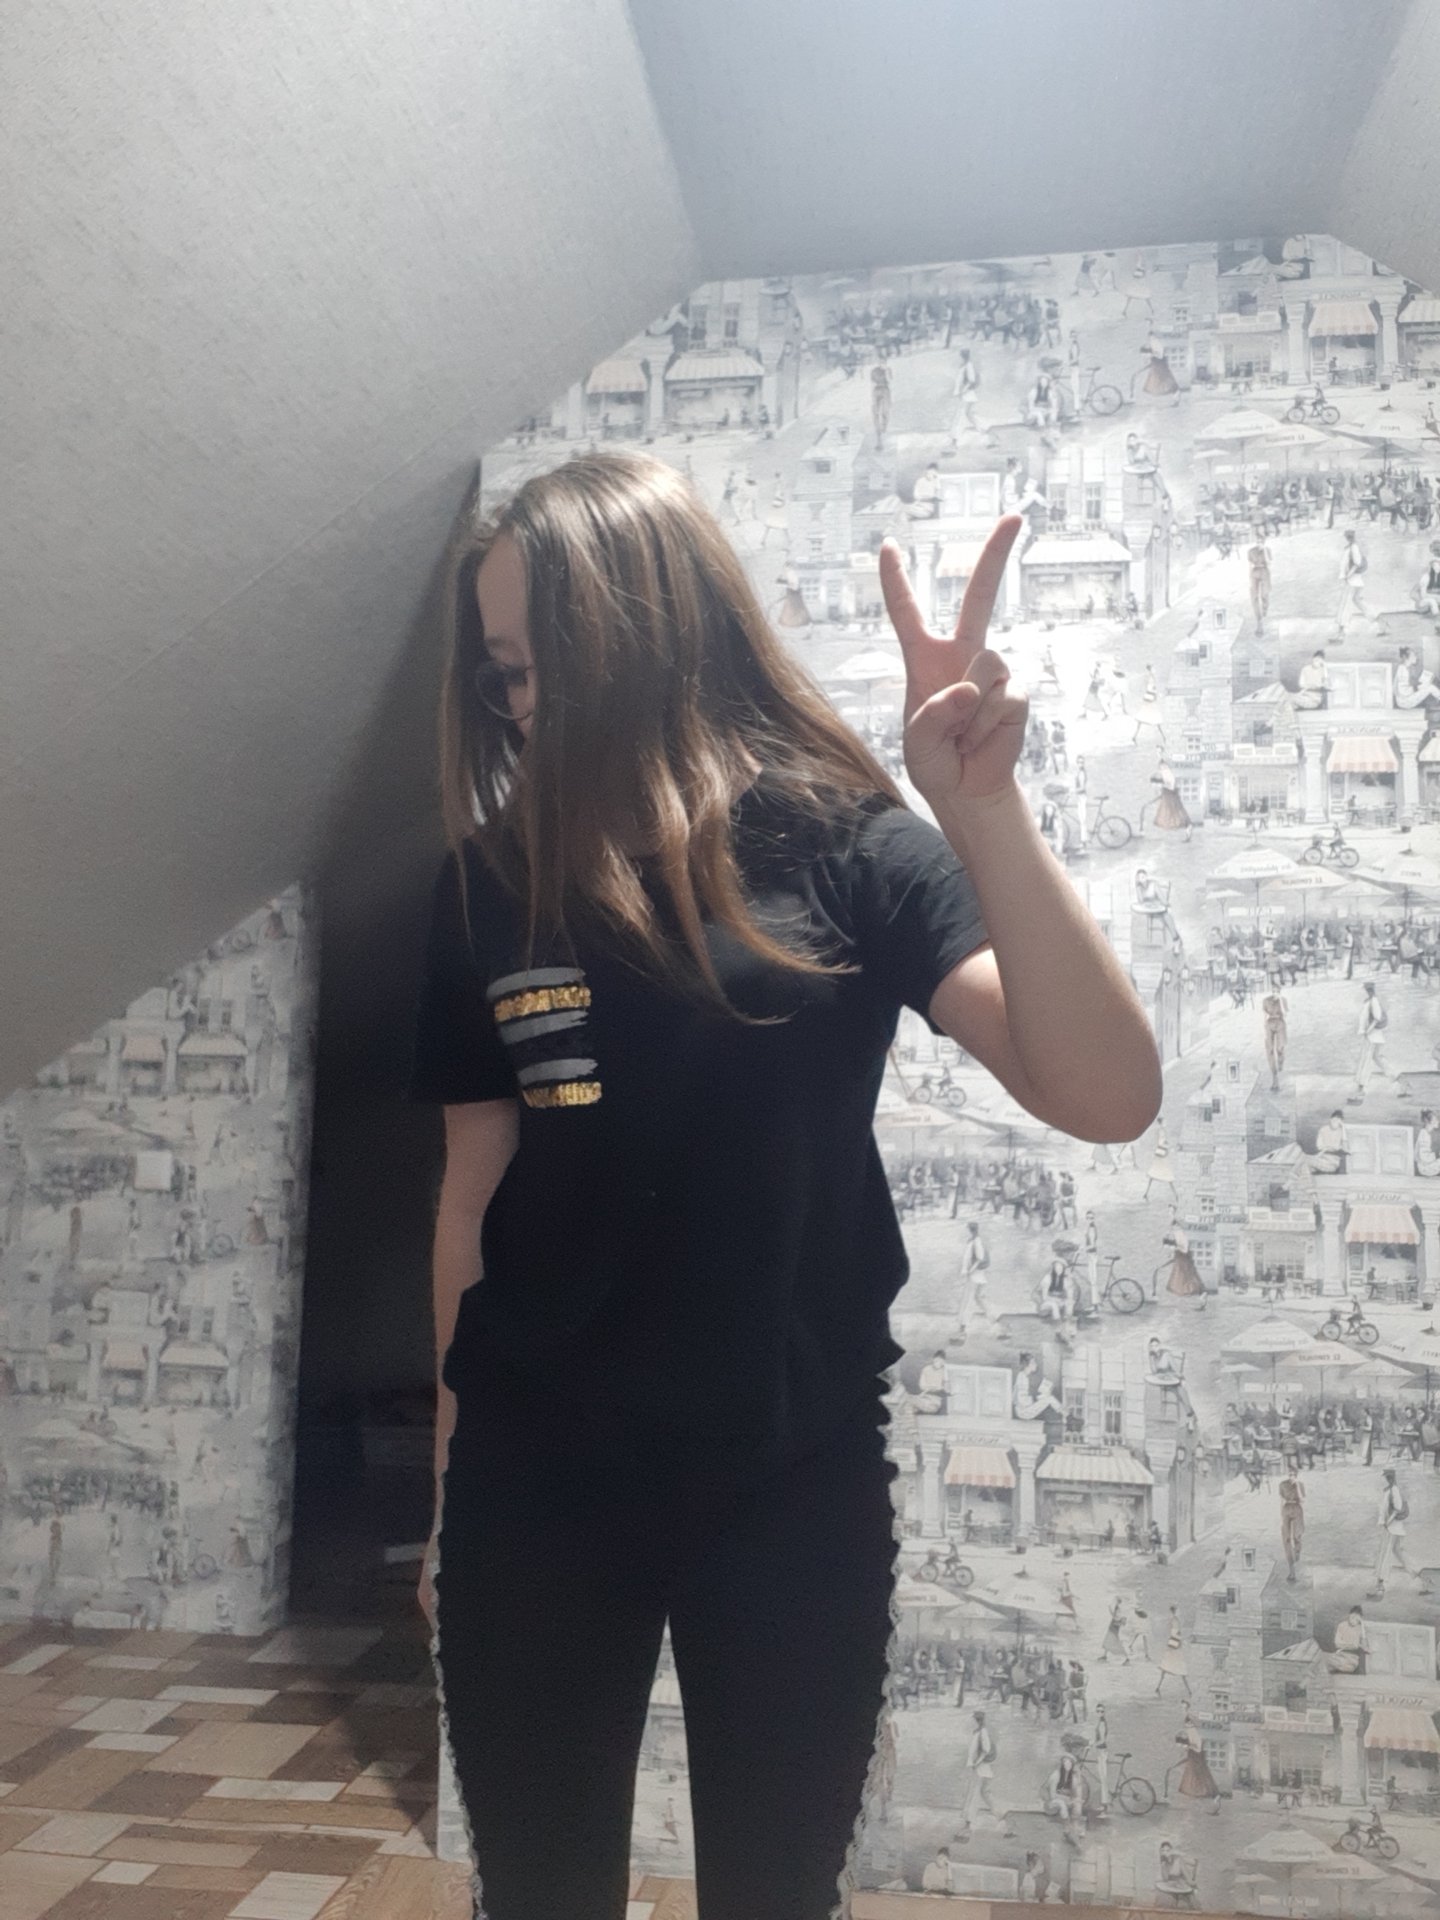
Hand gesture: peace